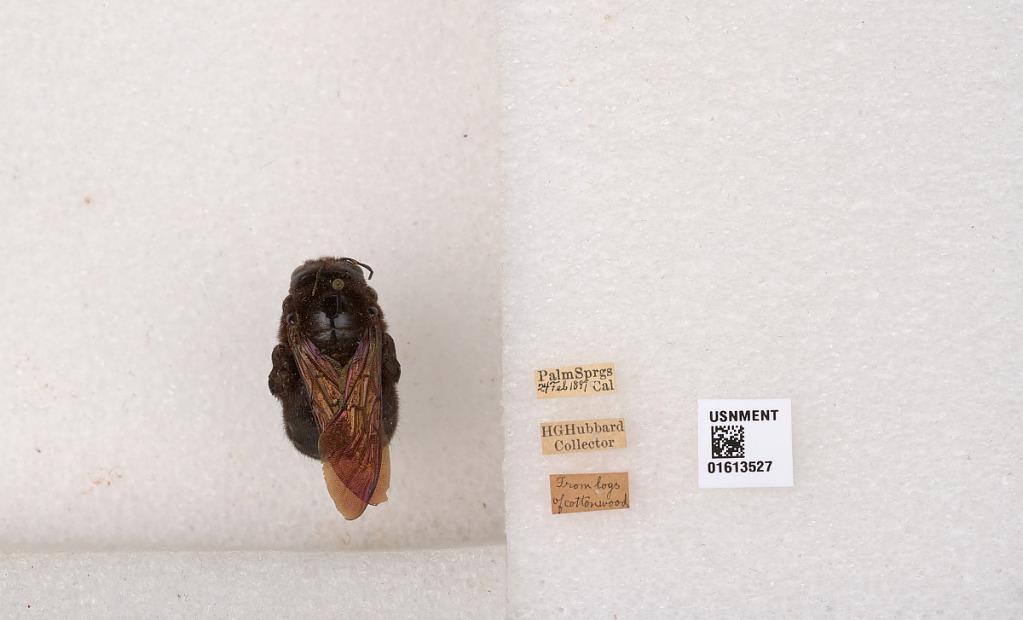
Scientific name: Xylocopa (Neoxylocopa) varipuncta Patton
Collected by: H. Hubbard
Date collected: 1897-2-24
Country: United States
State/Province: California
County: Riverside
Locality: Palm Springs
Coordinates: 33.8303, -116.545